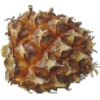
Label: Pineapple Mini 1